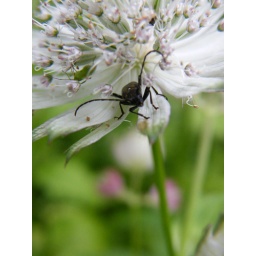
You don't see me in this white flower